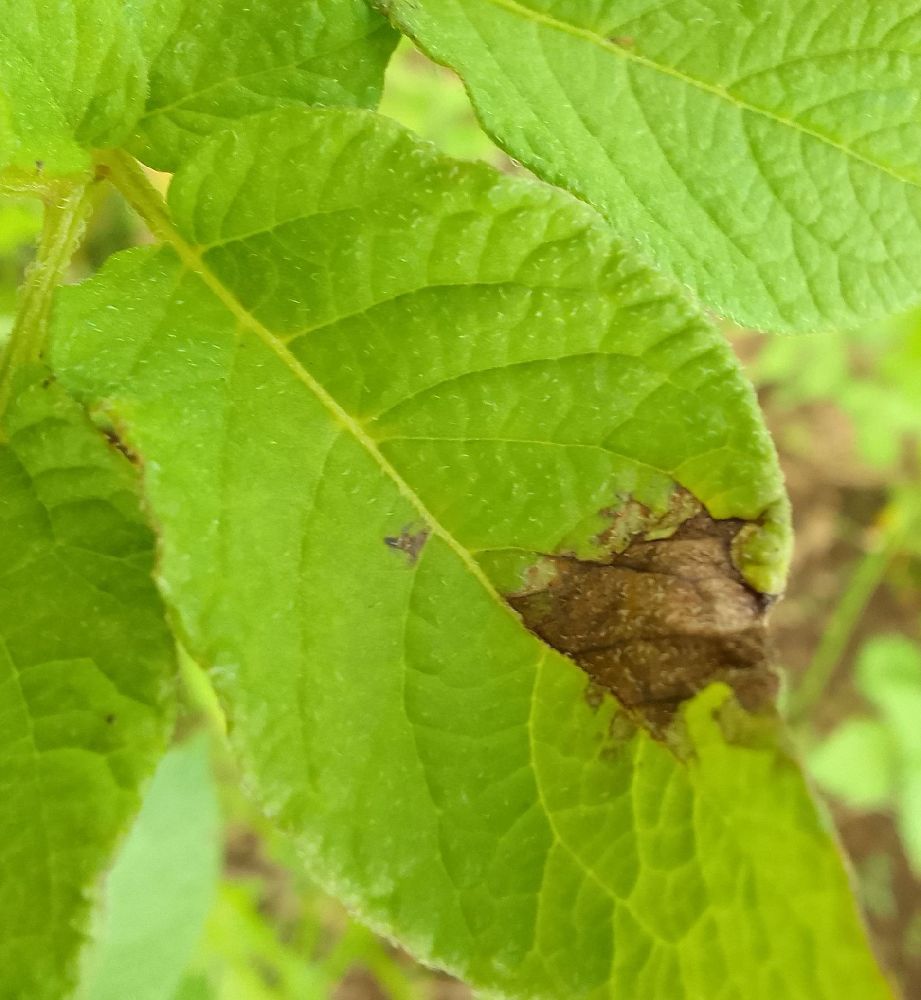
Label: Late blight